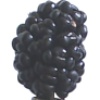
Label: Mulberry 1